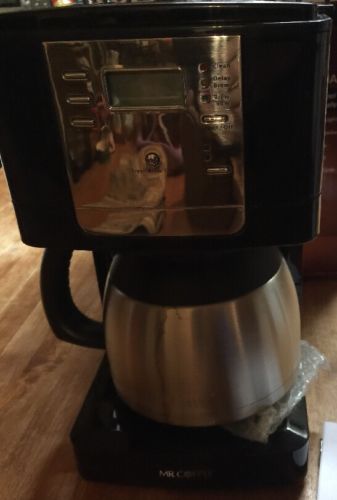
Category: coffee maker